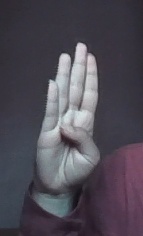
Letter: kaaf